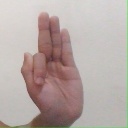
अक्षर: फ